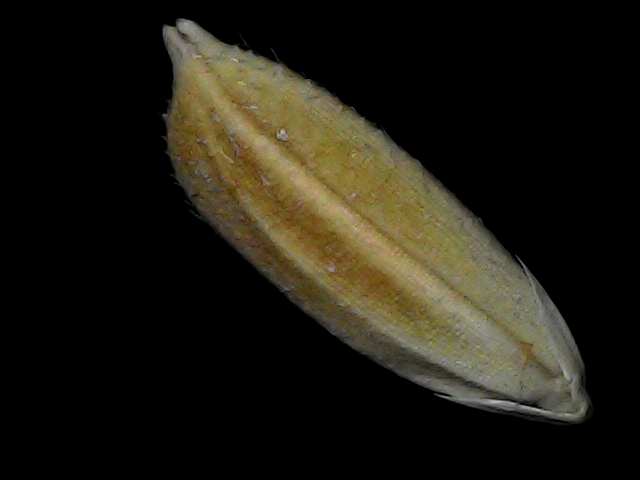
Rice variety: Bd91